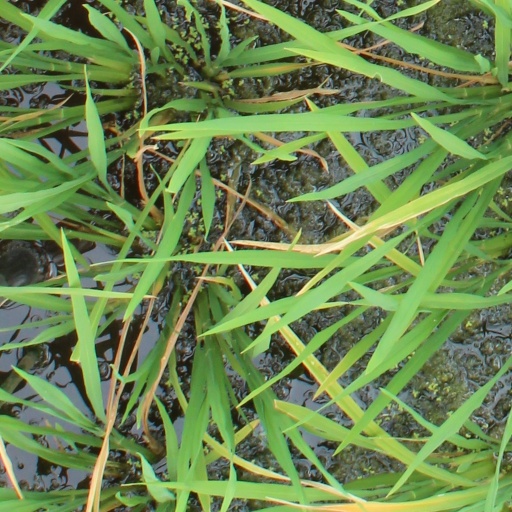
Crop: rice